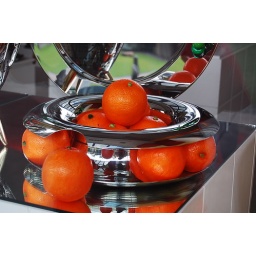
A fruit bowl by Philip Stark showcased at Bonifacio High Street.